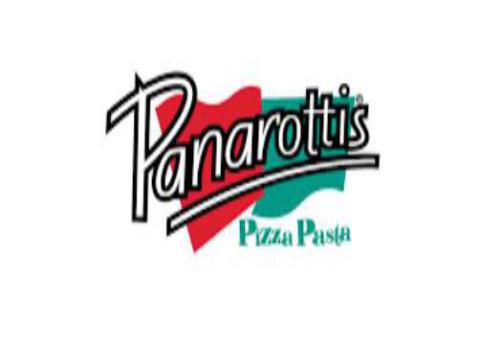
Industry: Food